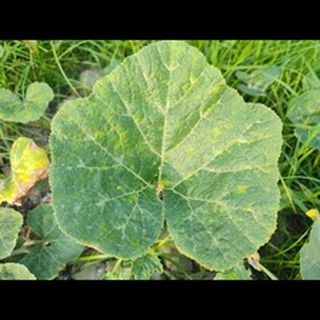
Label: pumpkin_bacterial_leaf_spot